Autodesk

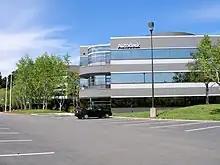
Former Autodesk headquarters in San Rafael

Autodesk's manufacturing industry group is headquartered in Portland, Oregon. The company's manufacturing software is used in various manufacturing segments, including industrial machinery, electro-mechanical, tool and die, industrial equipment, automotive components, and consumer products. The principal products are Fusion 360, and its family (Fusion 360 with FeatureCAM, PowerMill, PowerShape, PowerInspect, or Netfabb), Autodesk Alias, Autodesk Inventor, Autodesk Vault, Autodesk CFD (formerly Autodesk Simulation CFD), Moldflow, VRED, and the Product Design & Manufacturing Collection, which includes Inventor Nastran (formerly Nastran In-CAD), Inventor CAM (formerly Autodesk HSM and Inventor HSM), Inventor Nesting, Inventor Tolerance Analysis, and Factory Design Utilities.